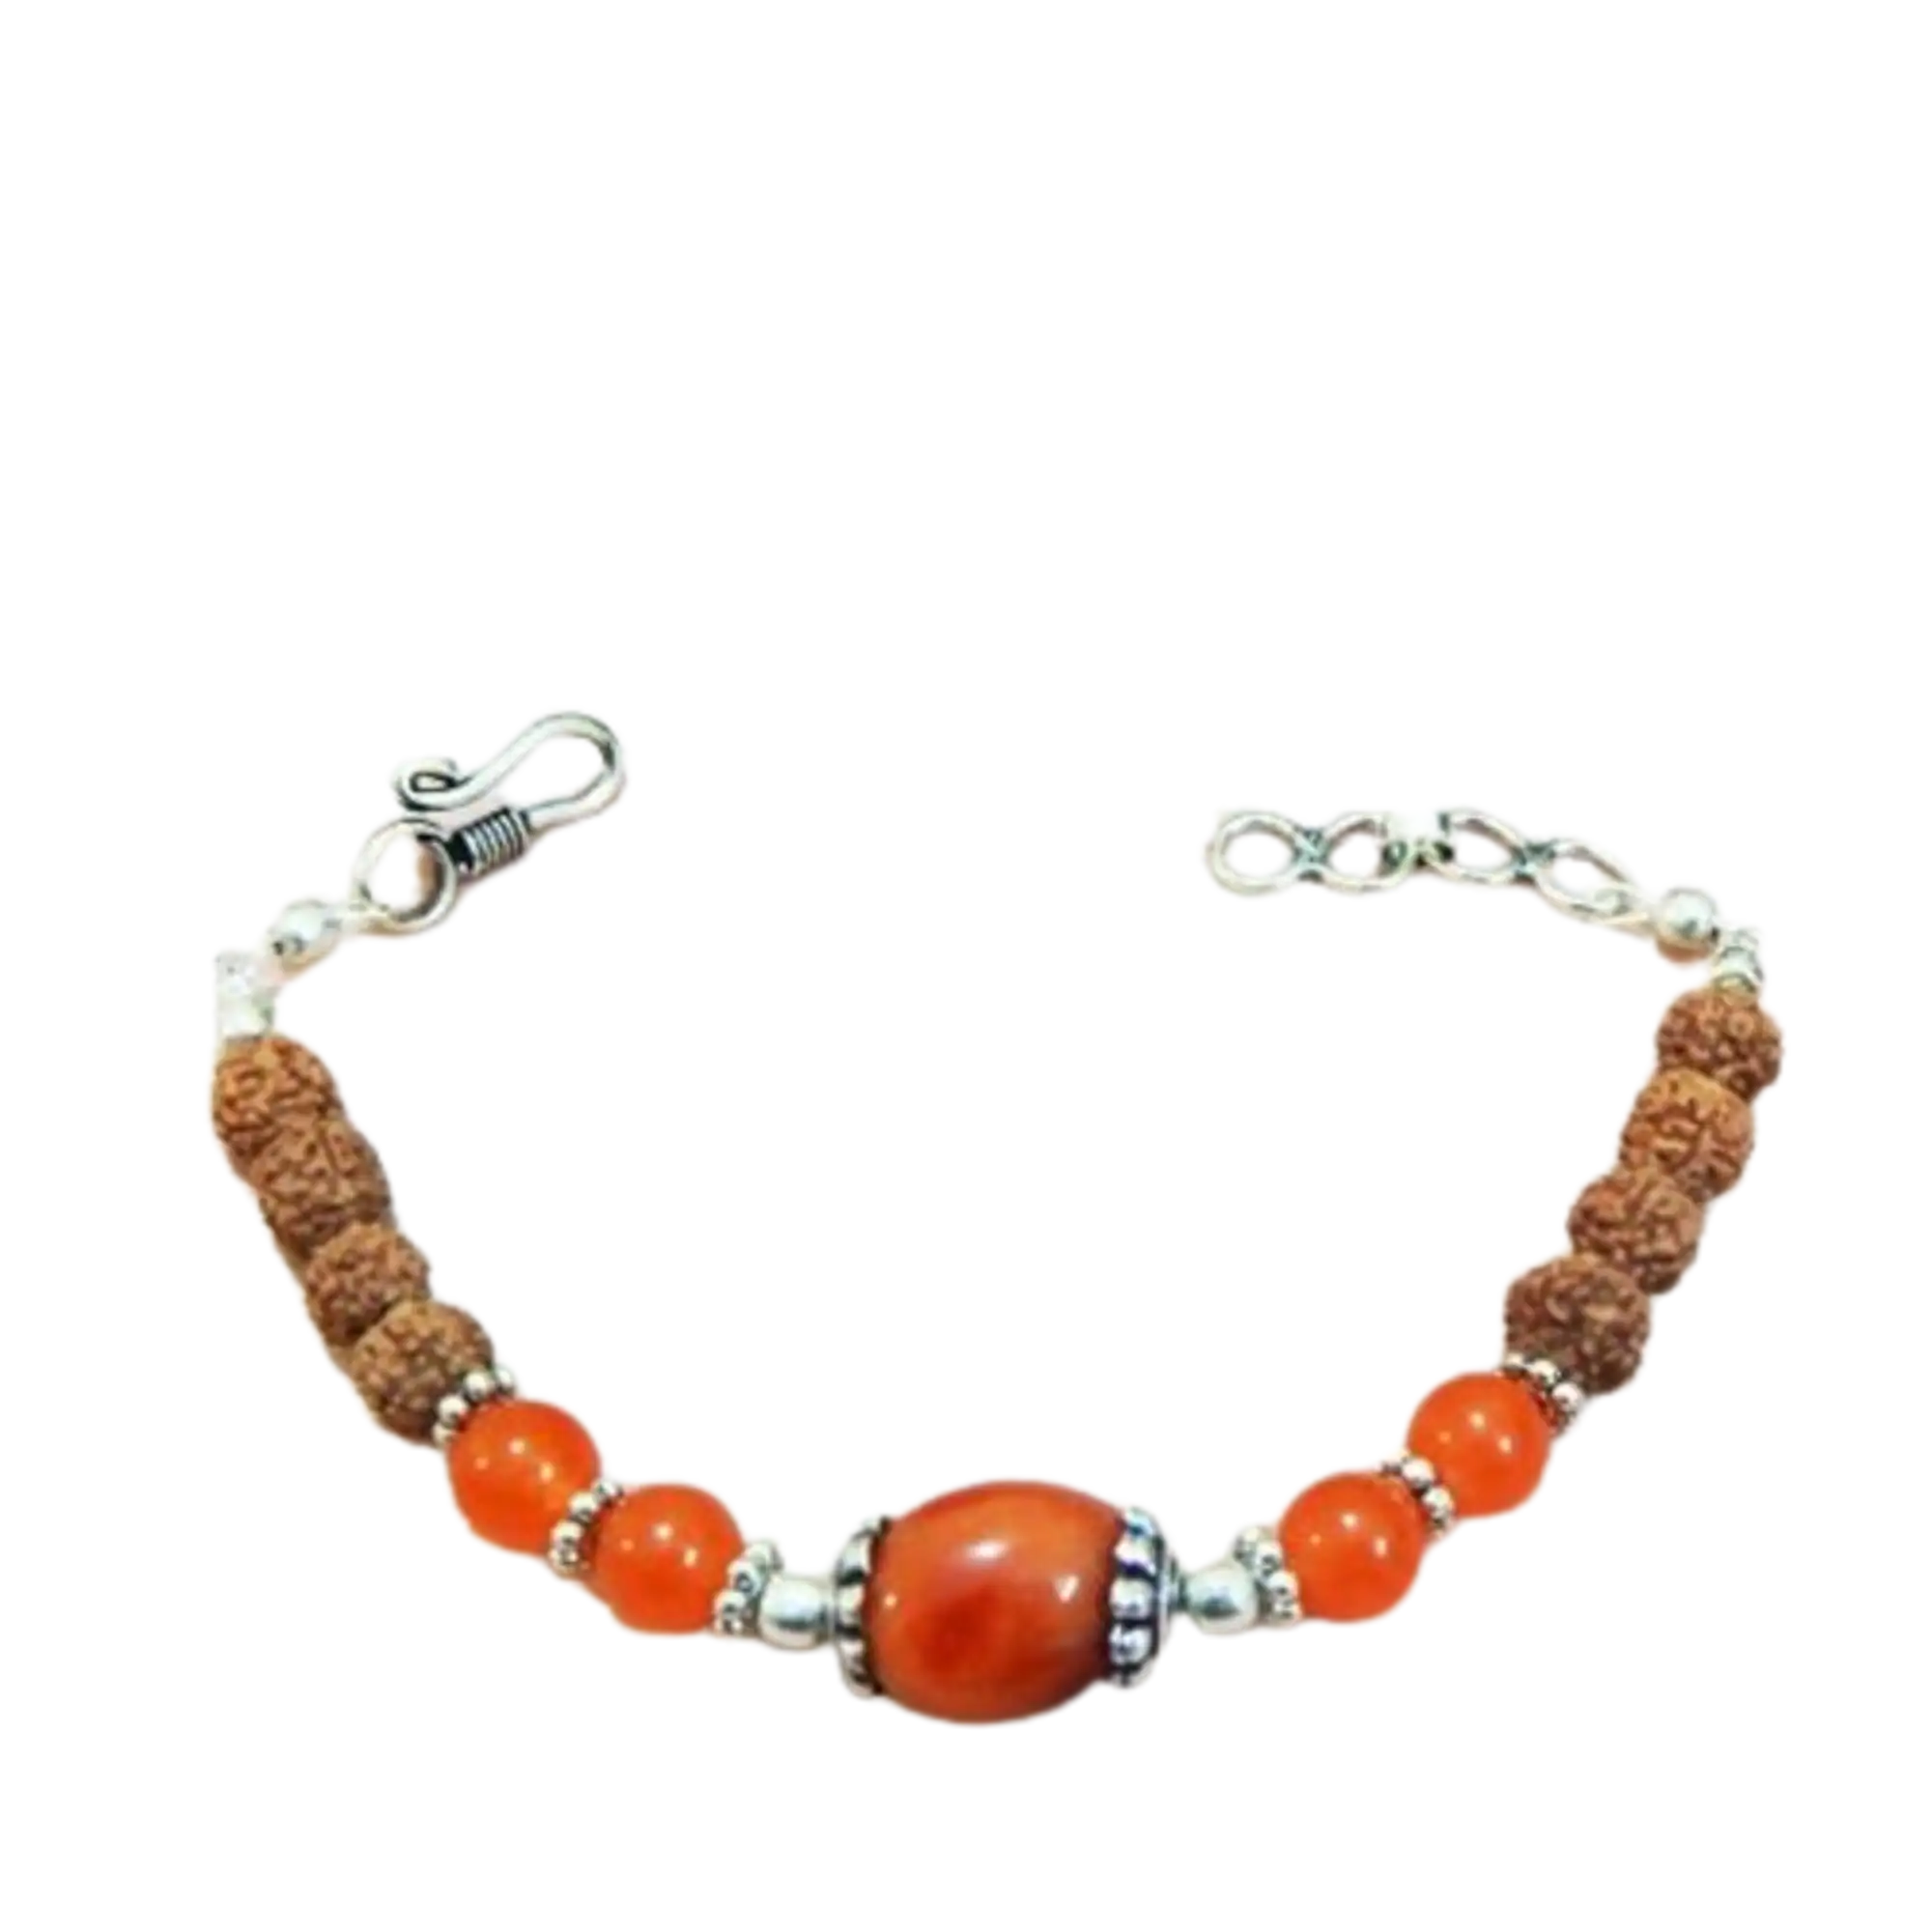
Jaya Vision Enterprises Gemstone Carnelian & Rudraksha Beads Bracelet
Type: Bracelets
Brand: JAYA VISION ENTERPRISES
Price: Rs. 470
 Carnelian Tumble, Beads & Rudraksha Beads Bracelet for Sacral ChakraCarnelian Tumble, Beads & Rudraksha with Copper metal beads with Silver Polish.Carnelian increases personal power, creativity, energy gives courage. It helps in meditation by increasing concentration.Helps in blood circulation, aids in male impotency, increases appetite, alleviates problems of the liver, bladder, kidneys and spleen.